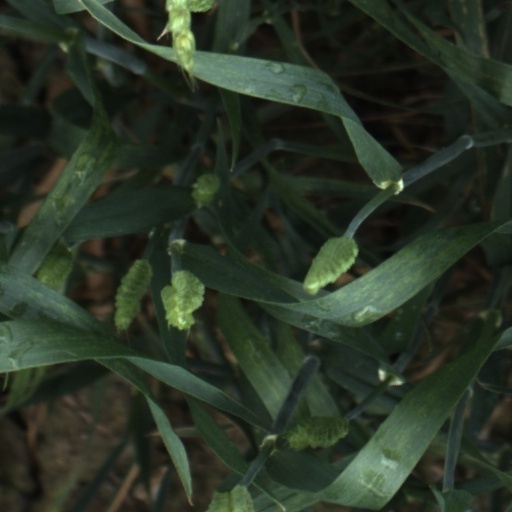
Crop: wheat